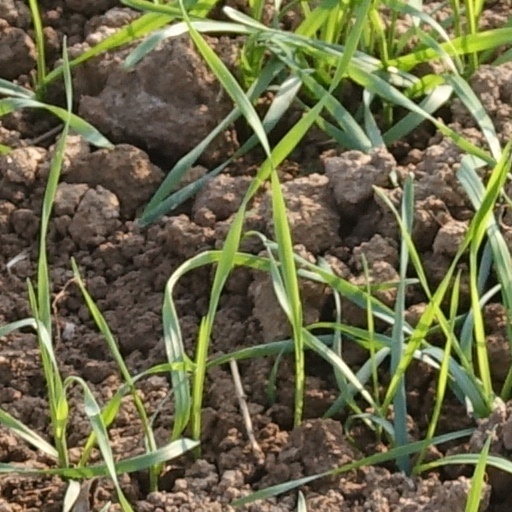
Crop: wheat